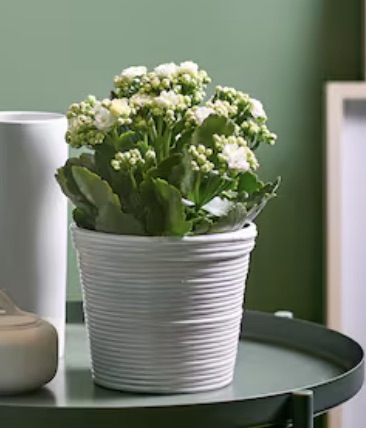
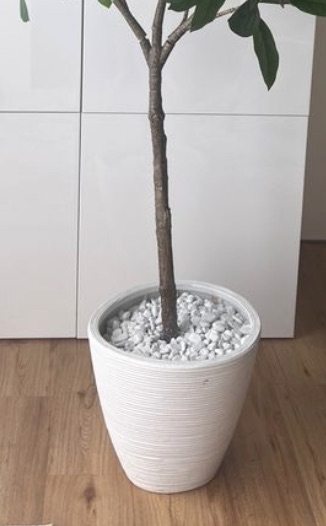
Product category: misc
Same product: yes